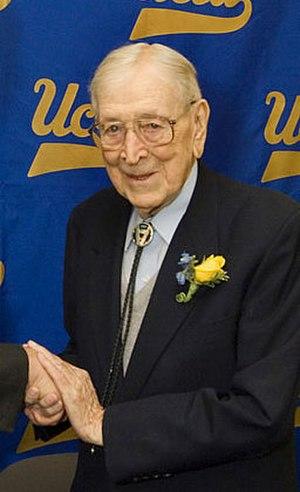
John Wooden, né le 14 octobre 1910 à Hall et mort le 4 juin 2010 à Los Angeles, était un entraîneur de basket-ball américain.